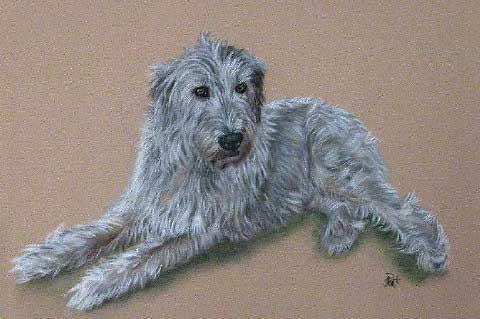
Irish_wolfhound